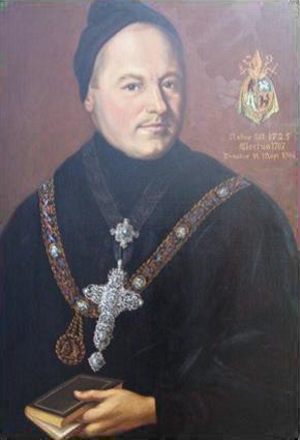
Beda Angehrn, né le 7 décembre 1725 à Hagenwil et mort le 9 mai 1796 à Saint-Gall, est un ecclésiastique suisse, notamment prince-abbé de Saint-Gall.